The Happiest Man in the World (2018 film)

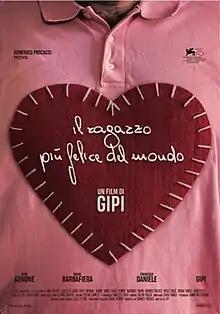
Film poster

The Happiest Man In The World is a 2018 comedy-mockumentary film directed by Gipi.